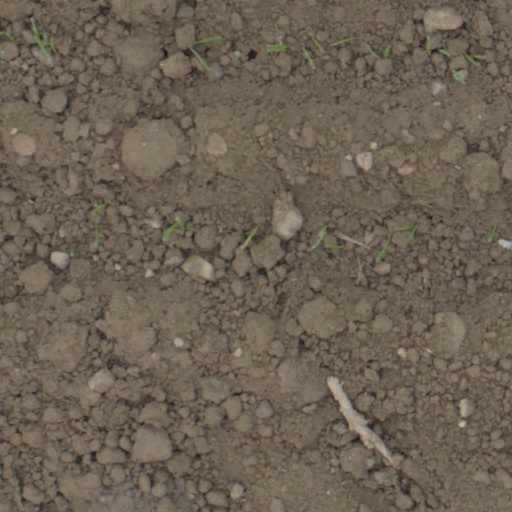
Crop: wheat